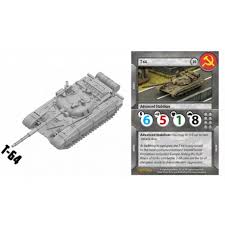
Label: Tank